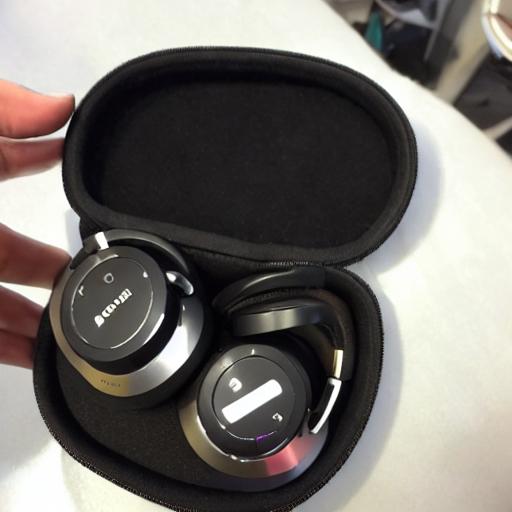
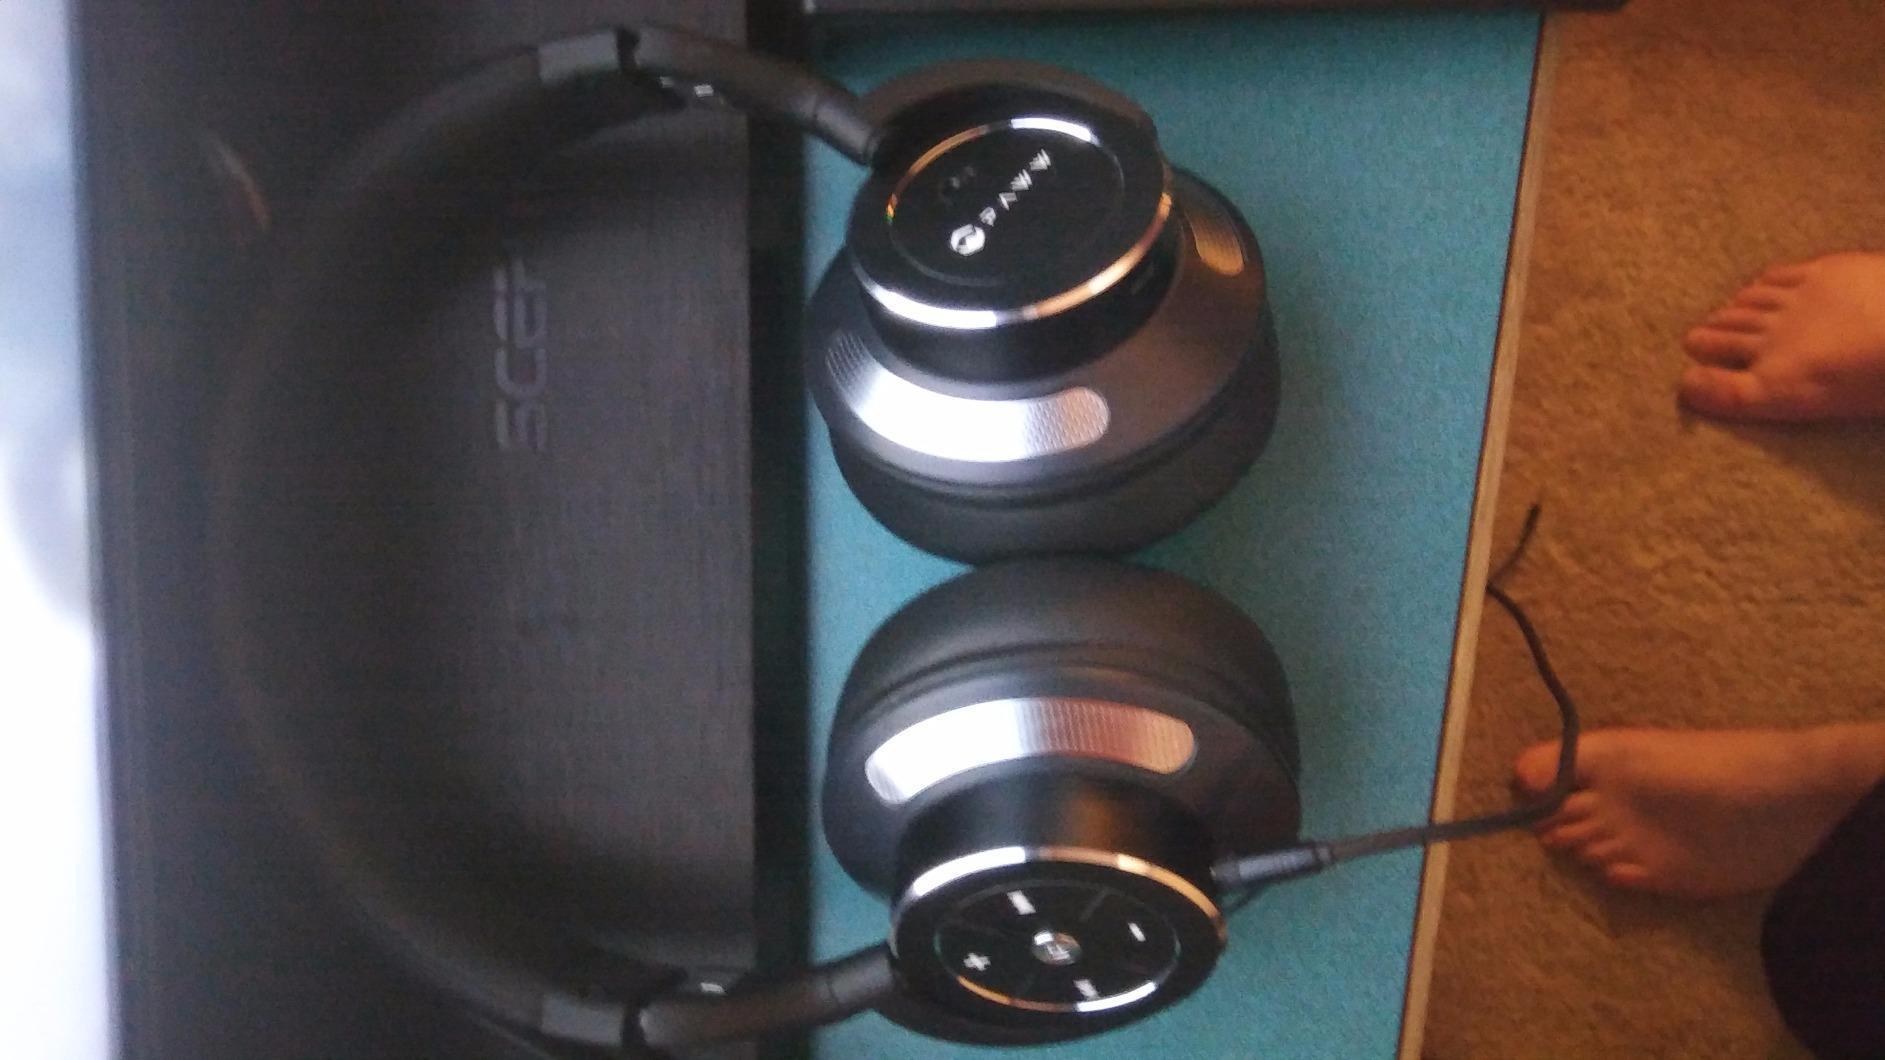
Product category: headphones
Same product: no